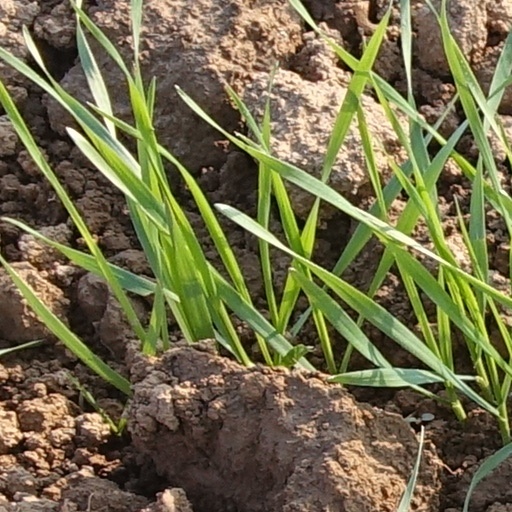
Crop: wheat